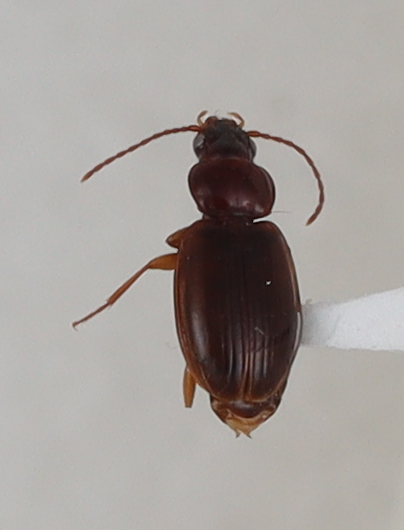
Scientific name: Trechus obtusus
Plot: 13
Trap: S
Collected: 20210615